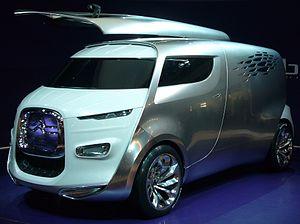
Citroën est un constructeur automobile français. Son nom en forme longue est Automobiles Citroën. L'entreprise a été fondée en 1919 par André Citroën. La marque a toujours été réputée pour ses technologies d'avant-garde et, à plusieurs reprises, elle a révolutionné le monde de l'industrie de l'automobile. Citroën a notamment créé la Traction Avant, l'utilitaire H, les 2 CV, DS, Méhari, SM, GS, CX, BX ou encore la XM, qui sont toutes des créations d'avant-garde.
La Citroën Tubik est un prototype concept car d'automobile du constructeur français Citroën. Il a été présenté au salon de l'automobile de Francfort 2011.
Carlo Bonzanigo est un designer automobile italien et suisse, qui a longuement officié chez Pininfarina et au Style Citroën à Vélizy. De 2015 à fin 2016 Carlo Bonzanigo a dirigé le Studio de Design Q-Red à Maranello, Italie, et officie en qualité de Consultant chez Ferrari Design, Maranello. De janvier 2017 à décembre 2019 il a été Senior Vice President Design de la maison Pininfarina à Cambiano, près de Turin.